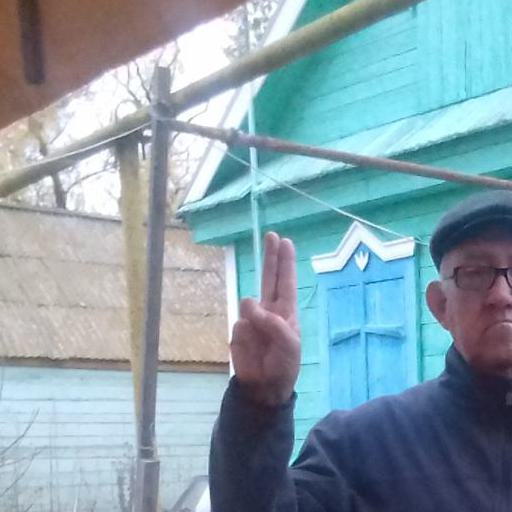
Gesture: two_up